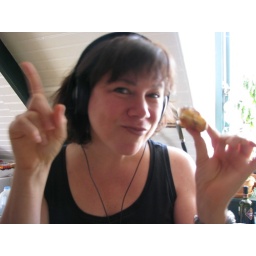
i really should have been cleaning the house instead of dancing in the kitchen and eating pizza.Clean the damn house, Emdot!